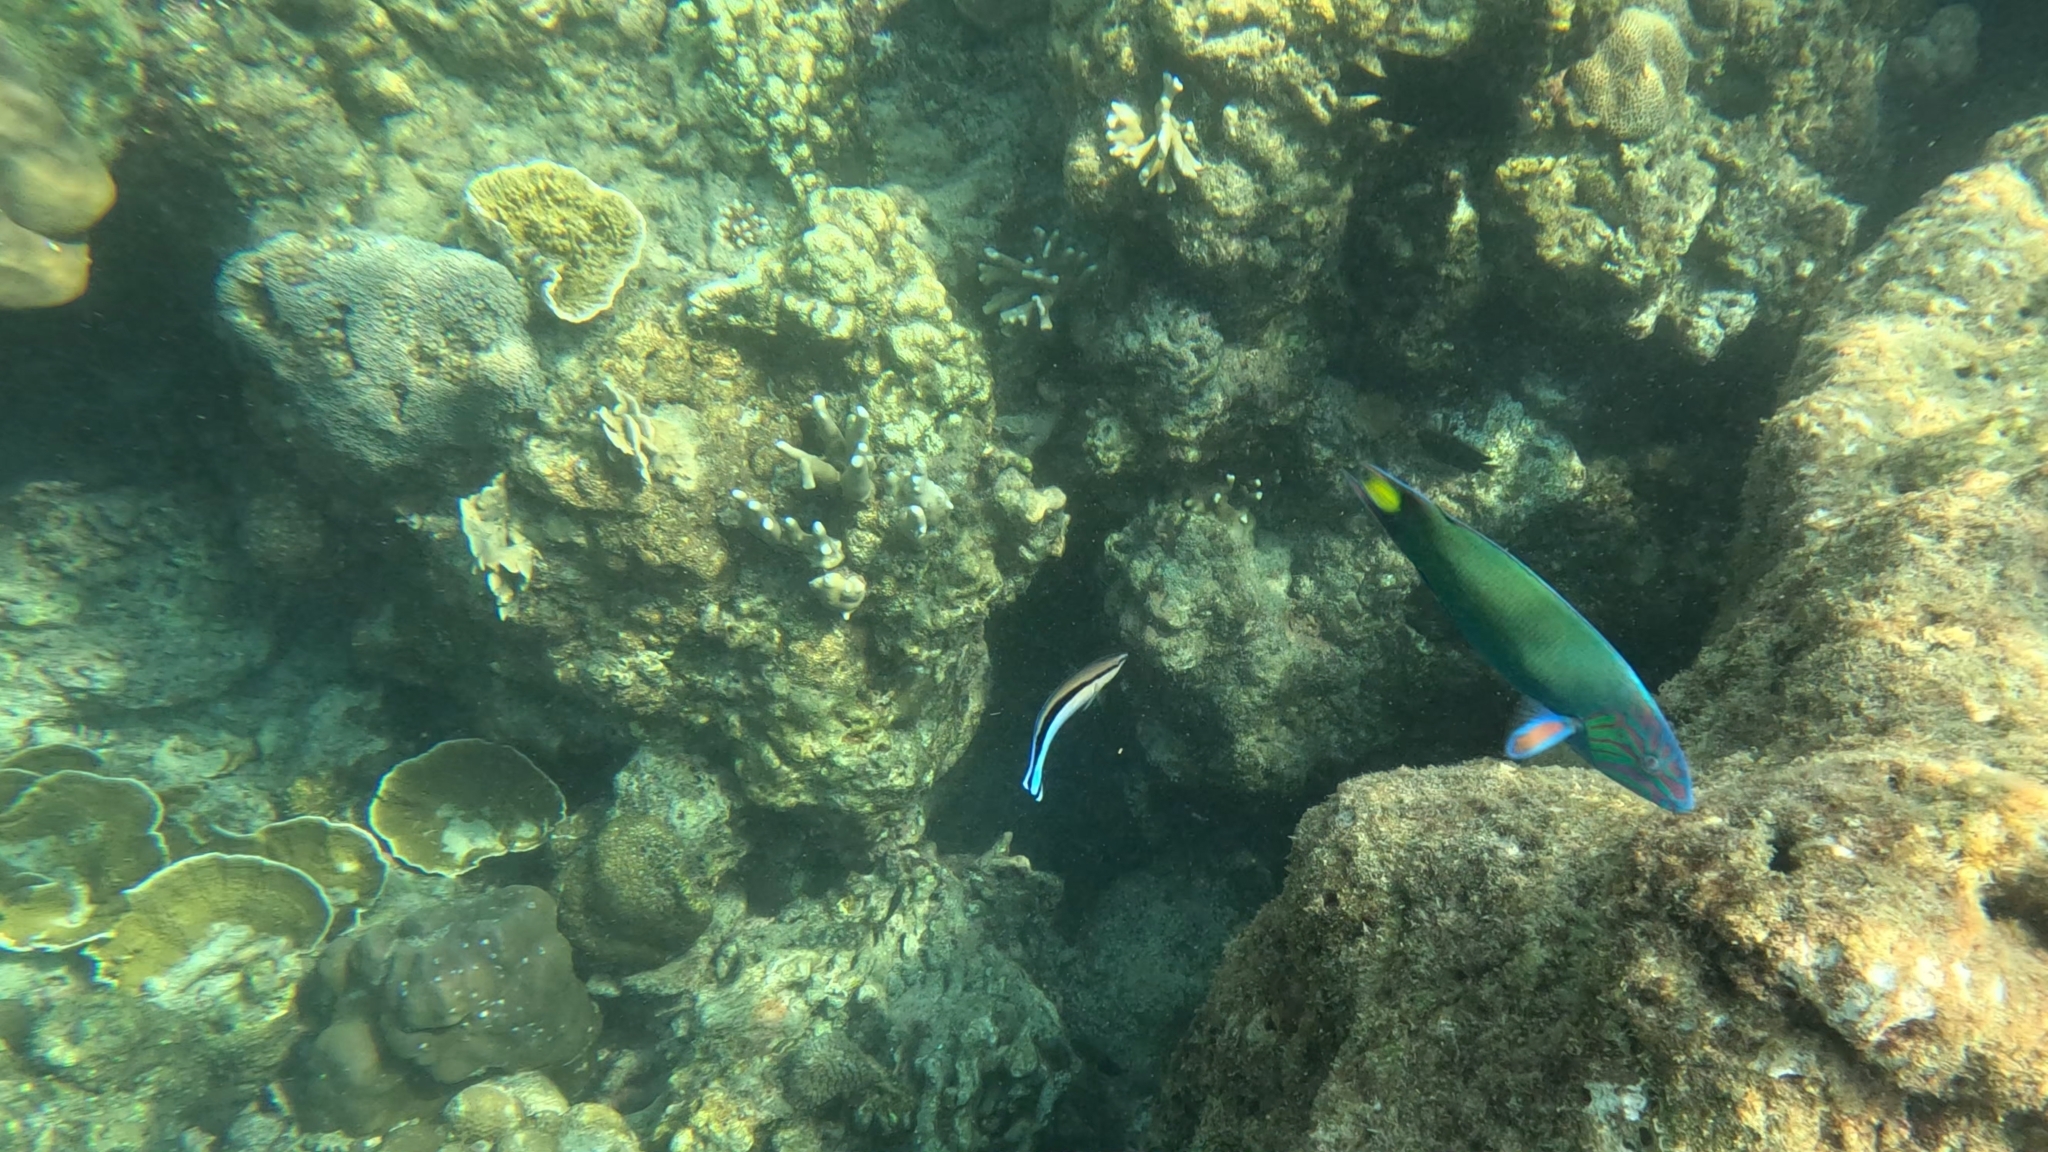
Thalassoma lunare (Moon Wrasse)